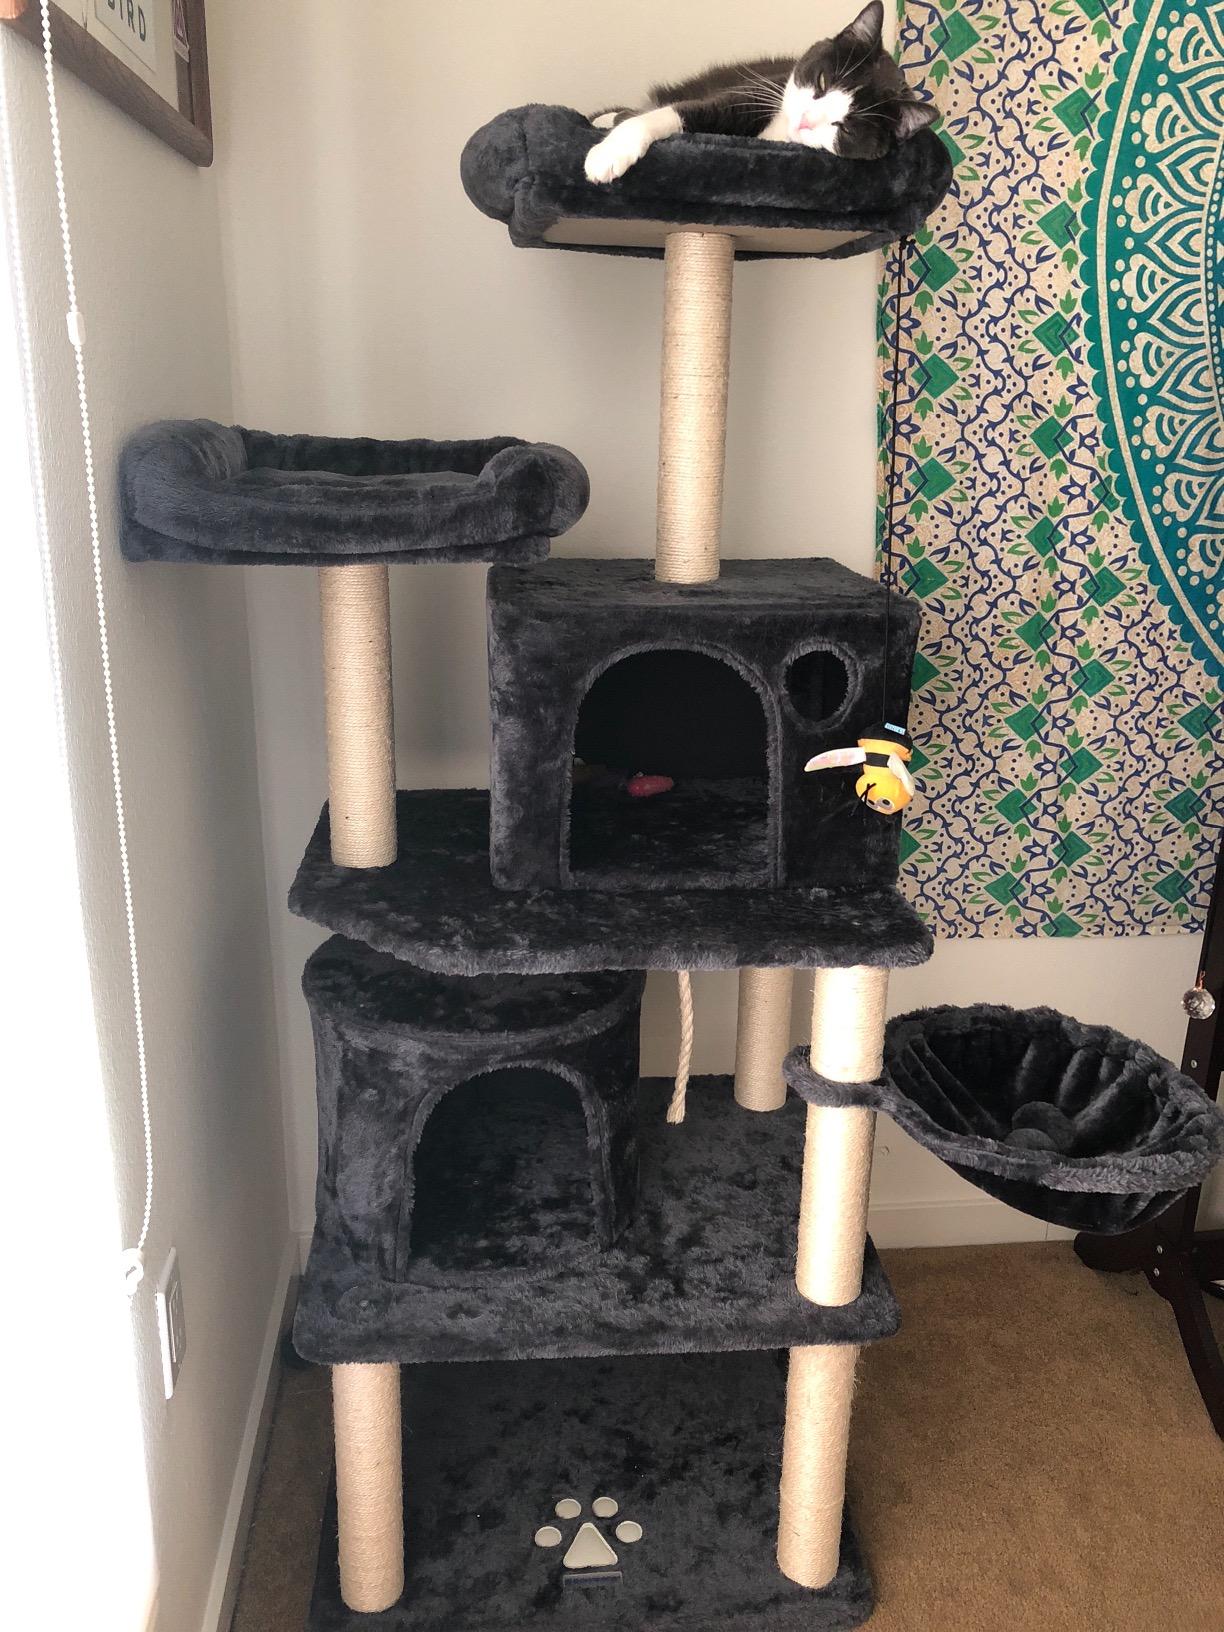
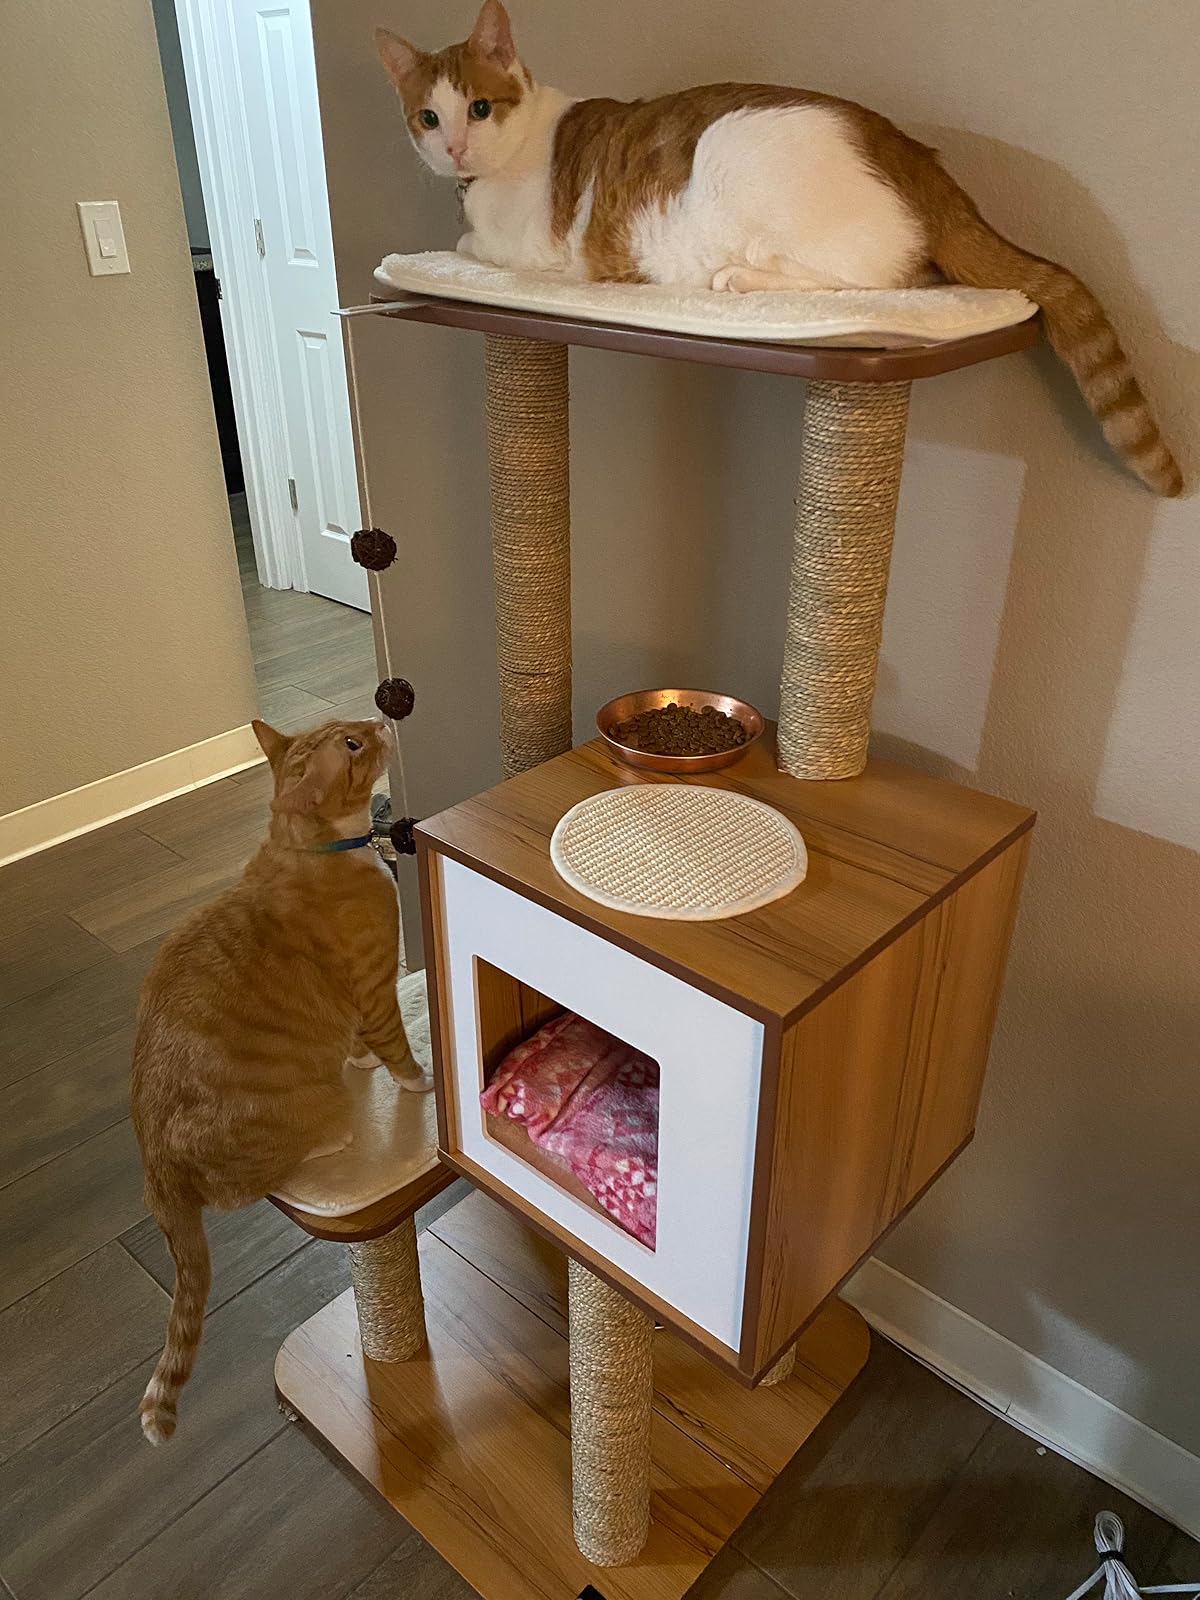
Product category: items_cat tree
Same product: no